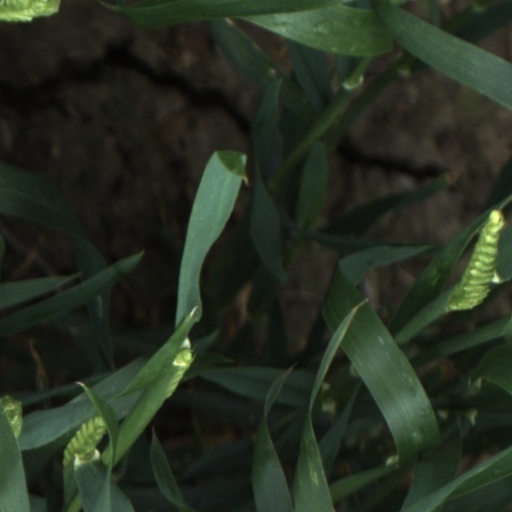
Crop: wheat